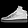
Label: Sneaker